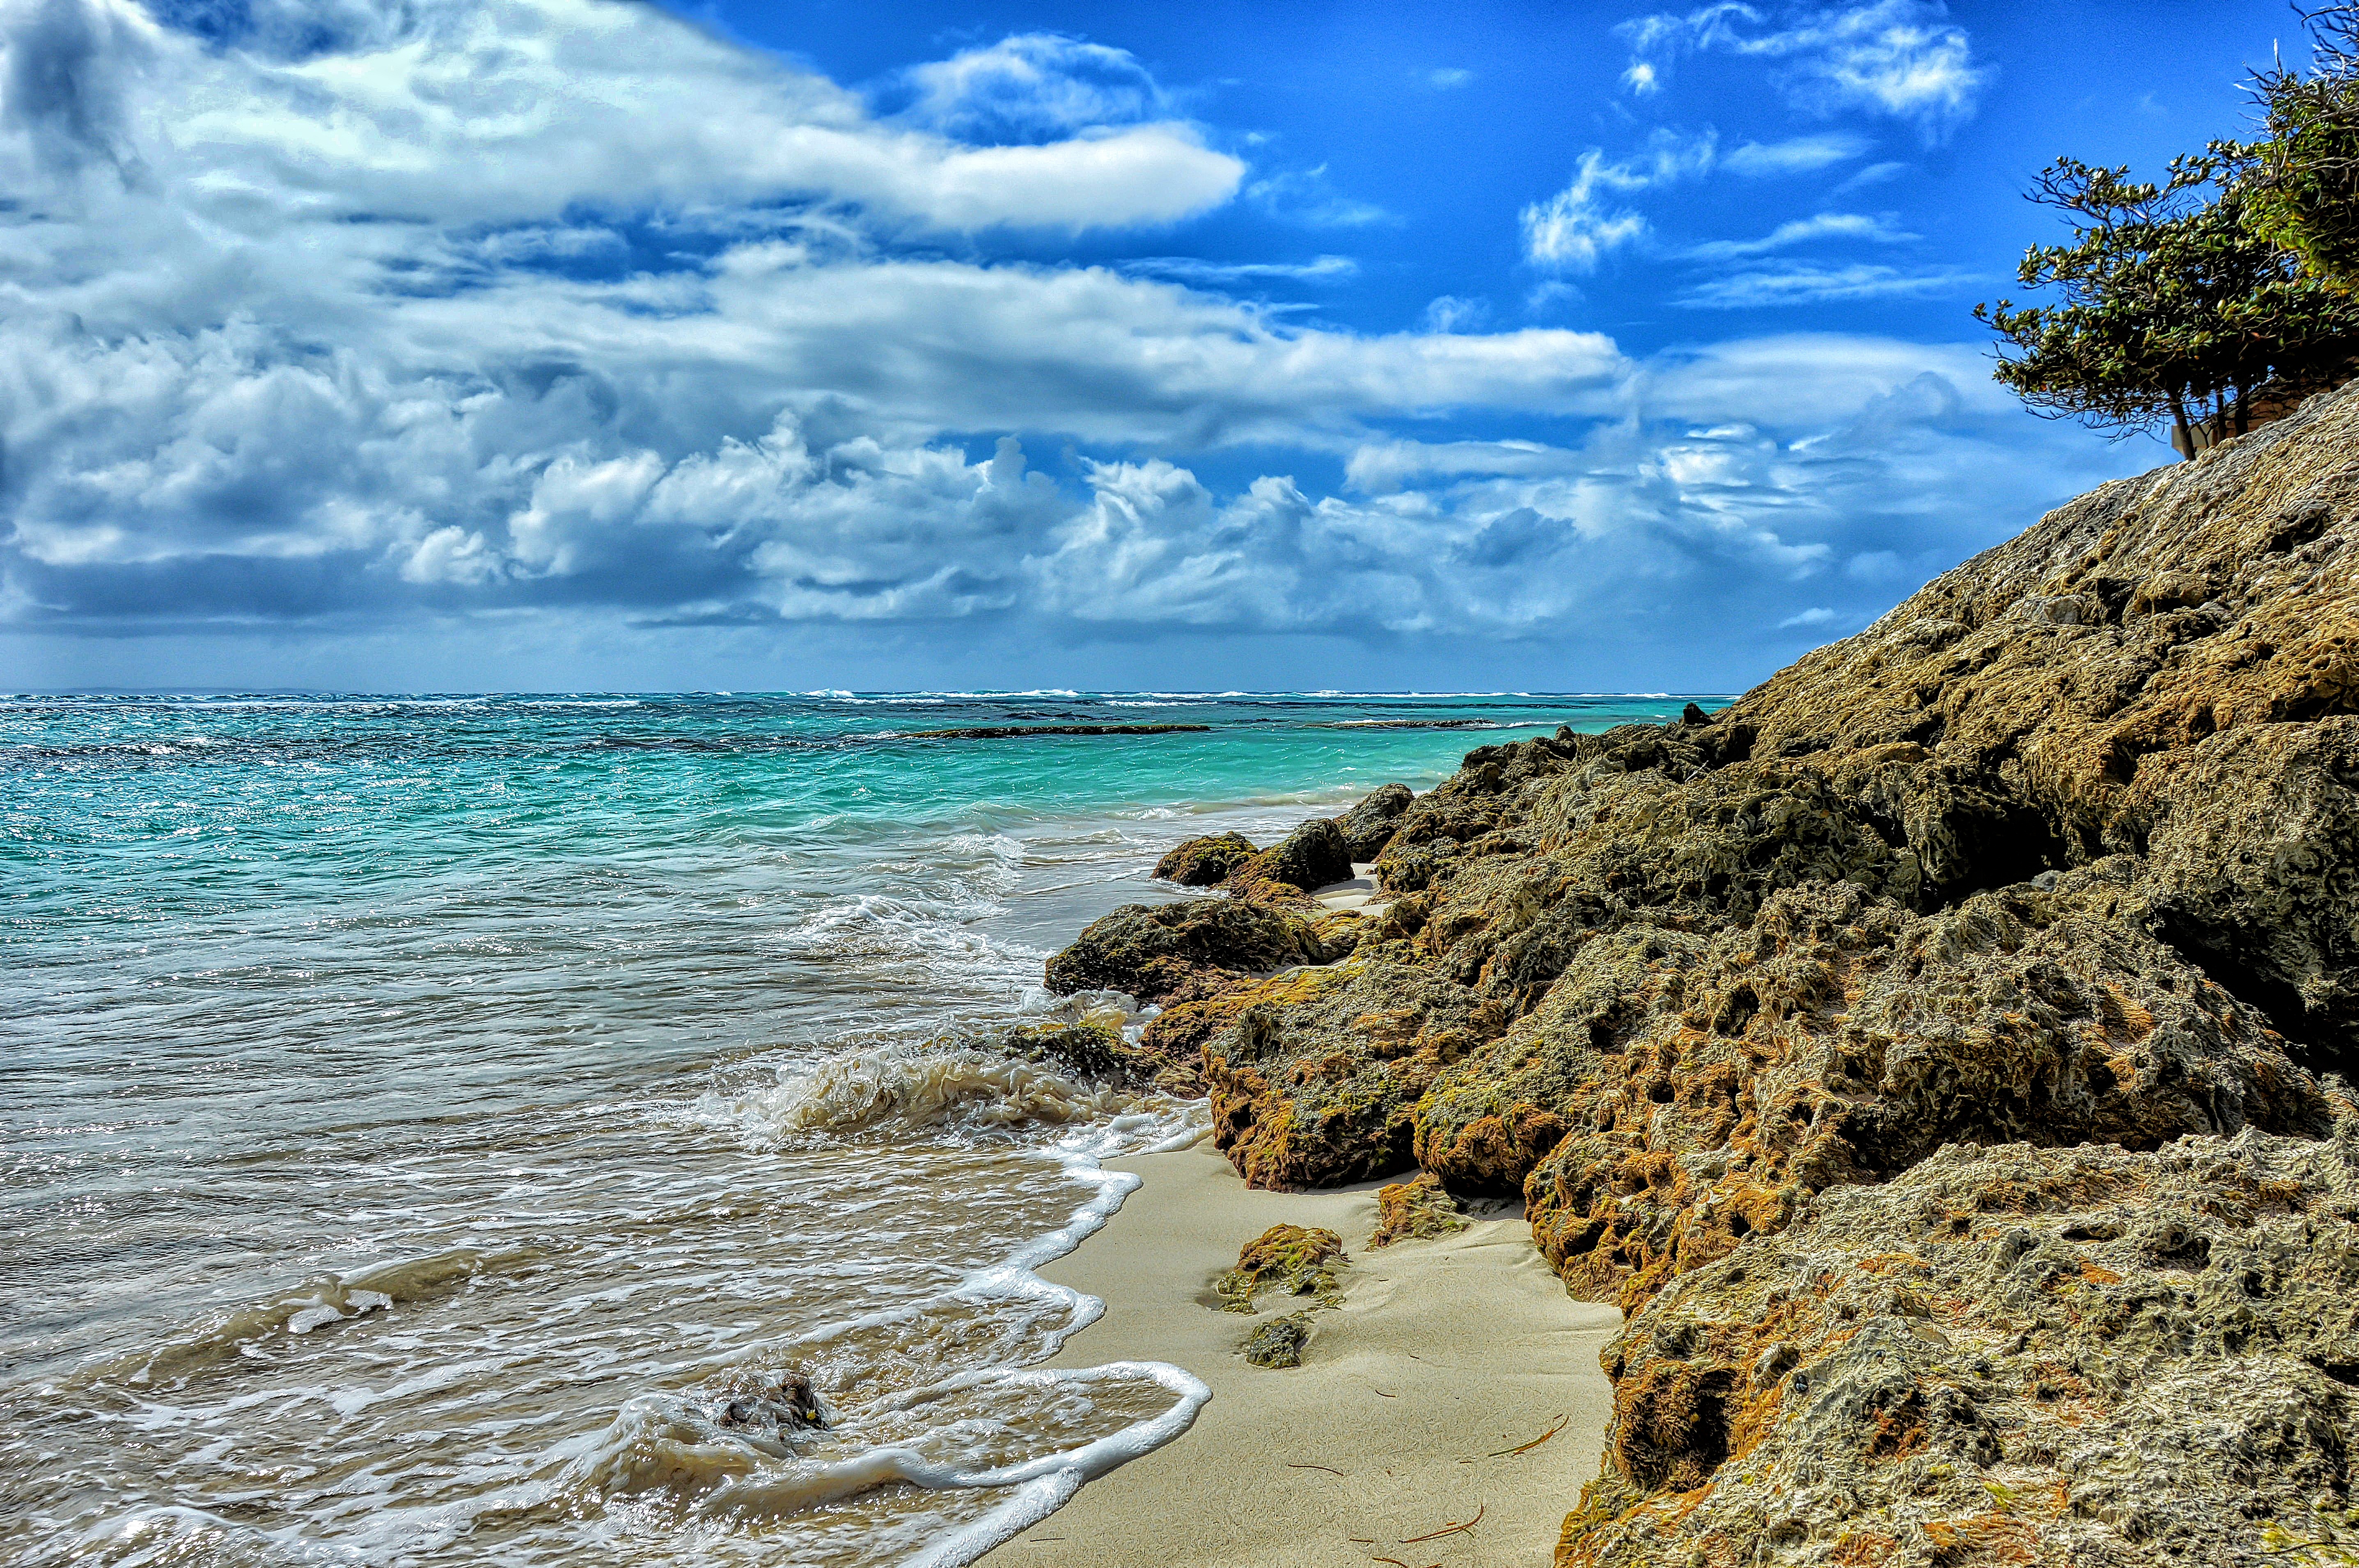
beach, landscape, sea, coast, tree, water, nature, sand, rock, ocean, horizon, cloud, sky, shore, wave, summer, vacation, travel, cliff, cove, seascape, holiday, bay, blue, tourism, terrain, body of water, headland, side, caribbean, roche, good looking, tropics, cape, meteorological phenomenon, wind wave, promontory, coastal and oceanic landforms